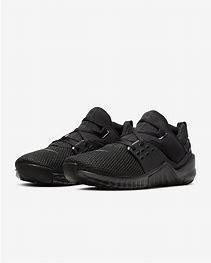
Brand: Nike
Model: Free X Metcon 2